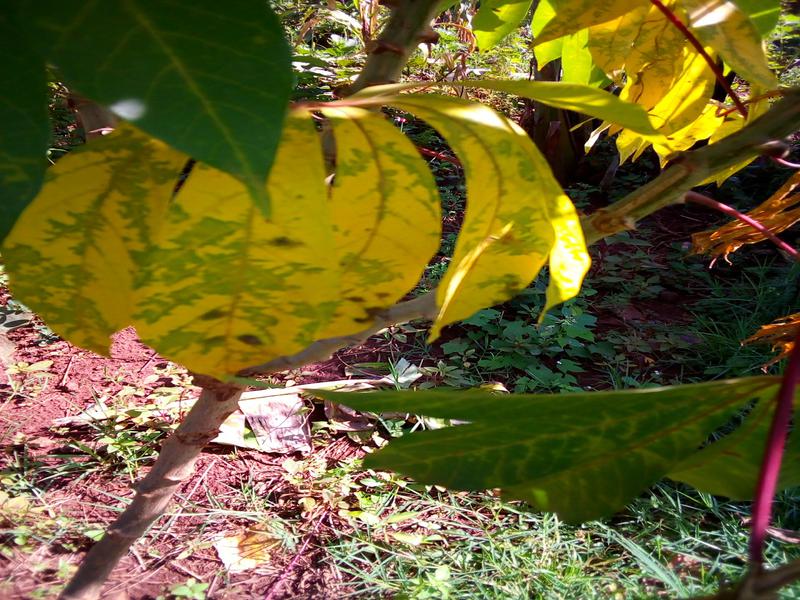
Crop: cassava
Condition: brown_streak_disease